Electron backscatter diffraction

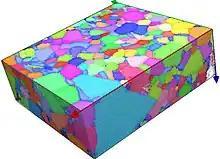
3D EBSD map for WC-6%Co compiled from 62 slices after sectioning 10×10×3 mm size and 50 nm resolution in x, y and z directions

The indexing results are used to generate a map of the crystallographic orientation at each point on the surface being studied. Thus, scanning the electron beam in a prescribed fashion (typically in a square or hexagonal grid, correcting for the image foreshortening due to the sample tilt) results in many rich microstructural maps. These maps can spatially describe the crystal orientation of the material being interrogated and can be used to examine microtexture and sample morphology. Some maps describe grain orientation, boundary, and diffraction pattern (image) quality. Various statistical tools can measure the average misorientation, grain size, and crystallographic texture. From this dataset, numerous maps, charts and plots can be generated. The orientation data can be visualised using a variety of techniques, including colour-coding, contour lines, and pole figures.